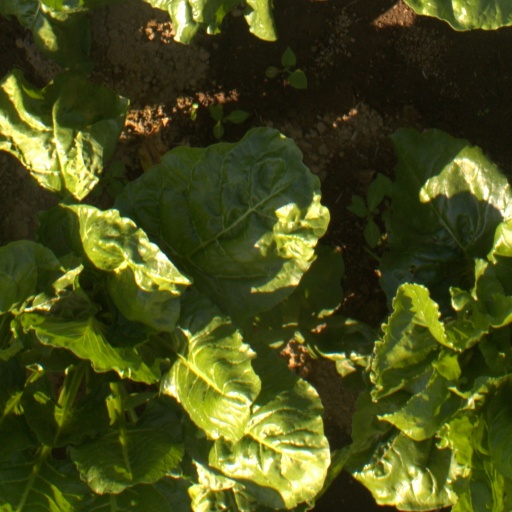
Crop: sugar beet